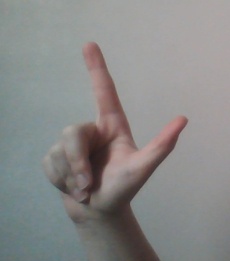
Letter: laam